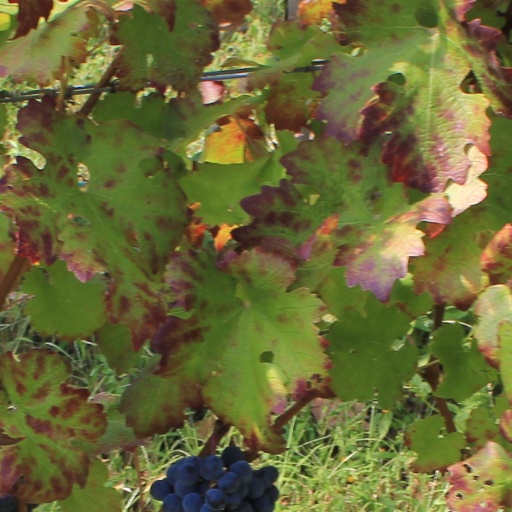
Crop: grape